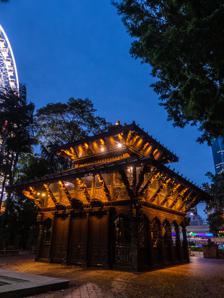
Building: Nepalese Peace Pagoda
Country: Australia
Year built: 1988
Buddhist and Hindu temple in Brisbane, Australia Nepalese Peace Pagoda Pagoda at night General information Status Completed Type Buddhist and Hindu temple Architectural style Nepalese pagoda Location South Bank Parklands Town or city Brisbane Country Australia Coordinates 27°28′32″S 153°01′17″E / 27.4754259°S 153.0213664°E / -27.4754259; 153.0213664 Elevation 10 m (33 ft) Opened 1988 Design and construction Architect(s) Jochen Reier Website Visit Brisbane site The Nepal Peace Pagoda in Brisbane , Queensland , Australia, is located at the transformed Brisbane World Expo '88 site, South Bank Parklands . It is one of the most significant heritage items in Brisbane from the hosting of the Expo. It is the only international exhibit remaining on the site. Origins In 1986, the United Nations International Year of Peace, the Kingdom of Nepal agreed to participate in World Expo '88, and the Association to Preserve Asian Culture was commissioned to create, operate for the Expo, and find a new home for the Pagoda at the Expo's conclusion. Construction The Peace Pagoda was built by German architect [1] (APAC) on behalf of the Kingdom of Nepal. Immediately, 80 metric tons (79 long tons; 88 short tons) of indigenous Nepalese timber were sourced from the Terai jungle forest of Nepal , carted across to the capital Kathmandu where 160 Nepalese families worked for two years at crafting its diverse elements. These were then shipped to Australia in two 40-foot (12 m) containers and one 20-foot (6.1 m) container, where they were assembled at the Expo site by a handful of Australian workers under Nepalese supervision and architect Jochen Reier. The final assembly for World Expo 88 Expo 88 Brisbane took 6 month. During the Expo Three-levelled, with a beautiful tea house on the second level, and one of the only hand-crafted pavilions, the Pagoda quickly became one of the most visited and photographed pavilions at the Expo. Towards the end of the Expo, a group of persons called Friends of the Pagoda established a petition to keep the Pagoda in Brisbane after the conclusion of the Expo, with some 70,000 signatories, which the architect and chairman of APAC, Jochen Reier had collected during Expo. Sir Edmund Hillary , the first person to ascend Mount Everest , was VIP guest to the Pagoda during the Expo on 8 August 1988. Artistic and religious heritage The Pagoda is one of only three Nepal Peace Pagodas outside of Nepal, all build by the German architect J. Reier, who had the dream, to bring Peace Pagodas to all five Continents. The other two being in Munich and Osaka , and are identical of Pashupatinath Temple in Kathmandu, with significant Hindu and Buddhist iconography representing the different Avatars of Shiva , Buddhas in different states of meditation , or madras , the eight auspicious symbols of Buddhism , a sacred statue of Avalokiteshvara , the Buddhist deity of compassion, as well as a Peace Bell, two smaller side Pavilions, a Buddhist stupa , and a Peace Post, with the calling to World Peace in four languages Japanese, French, Spanish and English. Sanskrit prayer chants also feature inscribed on the roof eaves of the two side Pavilions, as well as the inscription for om above the central door. Whilst not used as a traditional Buddhist or Hindu center, it is occasionally used for weddings, private functions, book launches and company events, and many visitors can be seen using the Pagoda's internal first level Church pews for personal meditation. South Bank Corporation manages the Pagoda on behalf of the Roma Street Parkland and the City of Brisbane . After the Expo After the Expo, it was work of Friends of the Pagoda, with Brisbane City Council Councilor David Hinchliffe as head, to liaise between government and private donations to keep the Pagoda in Brisbane, and the campaign was a success, largely also due to the last minute concluding successful donation by retirees Mr. & Mrs. Frank & Myra Pitt. Various ideas were put forward as to where to host the Pagoda, including the Queensland Art Gallery , and City Botanic Gardens , with South Bank Parklands the final successful resting place for the Pagoda, at its new riverfront location, where it became part of the parklands opening in June 1992. The Brisbane Nepal Peace Pagoda at South Bank Parklands. 2008 20th Anniversary of World Expo '88 As part of the 20th Anniversary celebrations of World Expo '88, Foundation Expo '88 and the newly re-launched The Friends of the Pagoda Association hosted a retrospective World Expo '88 photograph exhibition and memorabilia display at the Pagoda, of which the memorabilia display still is shown to this day. The Queensland Branch of the Nepal Australia Friendship Association (NAFA) also held Nepal-themed poster, pamphlet and craftwork displays at the Pagoda on the World Expo '88 20th Anniversary Community Day, Saturday 10 May 2008. Gallery Front view of the pagoda Nepalese Peace Pagoda with Wheel of Brisbane in background Rear view of the pagoda. Stone elephant at the entrance of the pagoda A bronze plaque A bronze bell outside the main pagoda References